Tuen Mun District

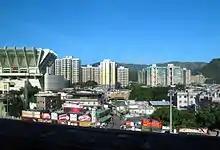
Miu Fat Buddhist Monastery (left) in Lam Tei

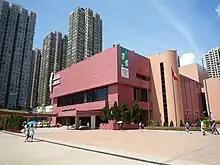
Tuen Mun Town Hall

The Tuen Mun Town Hall is a cultural complex managed by the Leisure and Cultural Services Department.